Guizhou JL-9

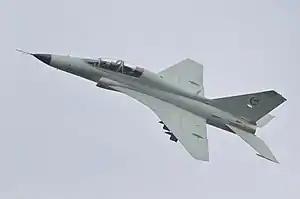

The Guizhou JL‑9, also designated as the FTC‑2000 Mountain Eagle, is a Chinese two‑seat transonic advanced trainer and light attack aircraft developed by Guizhou Aviation Industry Import/Export Company (GAIEC) to train pilots for fourth‑generation fighters. It first flew on 13 December 2003 and entered limited service in the People’s Liberation Army Navy Air Force around 2014, and in the Air Force from October 2015. Derived from the Chengdu JJ‑7 (a variant of the MiG‑21U), the JL‑9 features redesigned fuselage and wings, a glass cockpit, and side air intakes. A navalised variant, the JL‑9G, includes structural modifications for carrier pilot training. The export versions FTC-2000 and FTC-2000 G remain in production, and the type remains active in Chinese service, having been exported to Myanmar and Sudan.